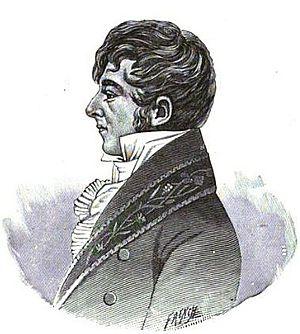
Le gouverneur du Commonwealth de Virginie est le détenteur du pouvoir exécutif dans l'État américain de Virgine et le commandant en chef des forces militaires de l’État. Il est élu pour un mandat de quatre ans non renouvelable. Le gouverneur a le devoir d'appliquer les lois de l’État, et le pouvoir d'approuver ou de mettre son veto aux projets de loi adoptés par l'Assemblée générale de Virginie, de convoquer l'assemblée législative, et d'accorder des grâces.